Russians

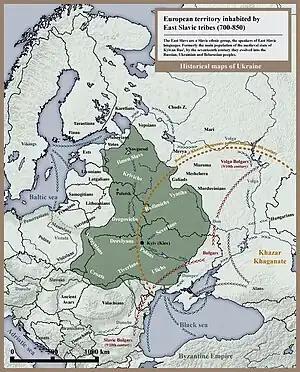
East Slavic tribes and peoples, 8th–9th century

The ancestors of modern Russians are the Slavic tribes, whose original home is thought by some scholars to have been the wooded areas of the Pinsk Marshes, one of the largest wetlands in Europe. The East Slavs gradually settled Western Russia with Moscow included in two waves: one moving from Kiev toward present-day Suzdal and Murom and another from Polotsk toward Novgorod and Rostov. Prior to the Slavic migration in the 6-7th centuries, the Suzdal-Murom and Novgorod-Rostov areas were populated by Finnic peoples, including the Merya, the Muromians, and the Meshchera.